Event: Nepal Earthquake
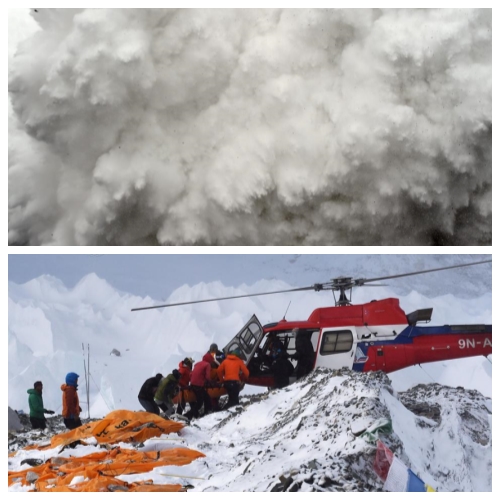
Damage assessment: damage